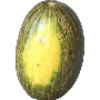
Label: melon_piel_de_sapo